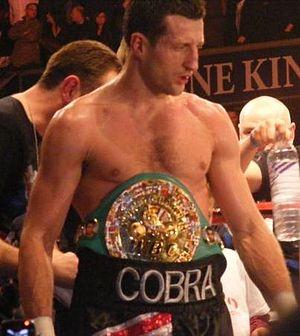
Carl Froch est un boxeur anglais né le 2 juillet 1977 à Nottingham.